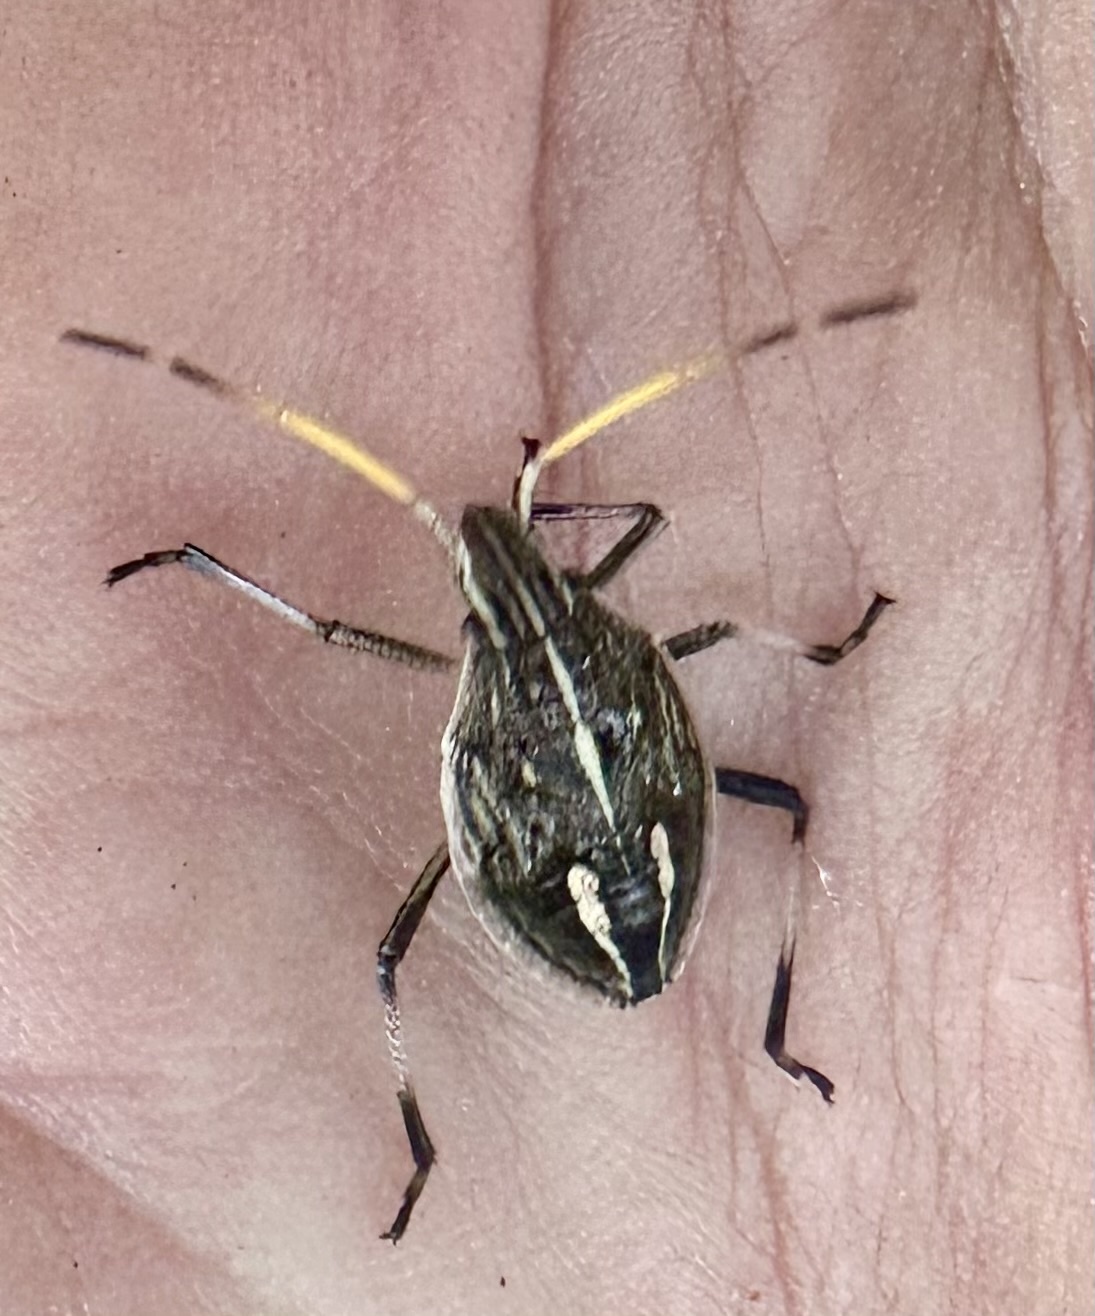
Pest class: stink_bug